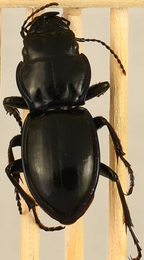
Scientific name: Pasimachus elongatus
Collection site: Central Plains Experimental Range NEON (CPER), plot CPER_006